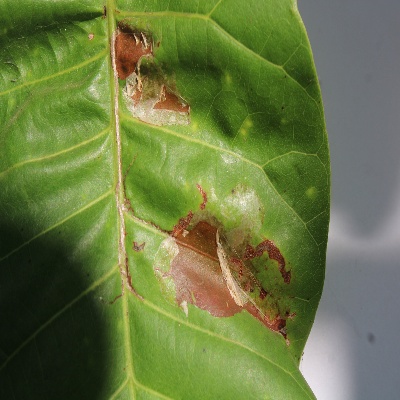
Crop: Cashew
Condition: leaf miner